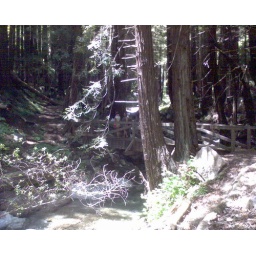
Taz and Punam led the way across the first bridge in the redwood canyon at Limekiln